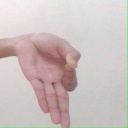
अक्षर: ज्ञ